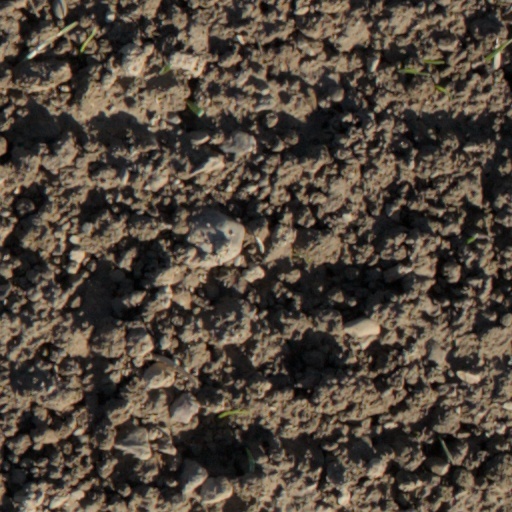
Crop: wheat